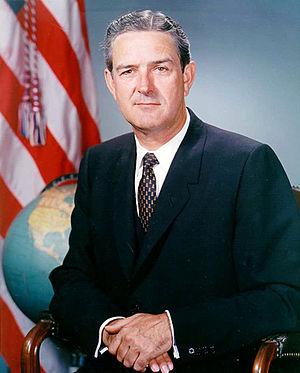
John Bowden Connally, Jr., né le 27 février 1917 à Floresville et mort le 15 juin 1993 à Houston, est un homme politique américain. Membre du Parti démocrate puis du Parti républicain, il est secrétaire à la Marine en 1961 sous la présidence de John F. Kennedy, gouverneur du Texas entre 1963 et 1969 puis secrétaire du Trésor entre 1971 et 1972 dans l'administration du président Richard Nixon.
Le secrétaire du Trésor des États-Unis dirige le département du Trésor des États-Unis, il est membre du cabinet du président des États-Unis. C'est le ministre des Finances américain.
Le secrétaire à la Marine des États-Unis est le chef civil du département de la Marine. Le poste était occupé par un membre du cabinet du président des États-Unis jusqu'en 1947, quand la Marine, l'Armée de terre, et l'Armée de l'air furent regroupées dans le nouvellement créé département de la Défense. Le poste de secrétaire à la Marine fut alors placé sous l'autorité du secrétaire à la Défense au lieu d'être un membre du Cabinet présidentiel.